Electorate of Bavaria

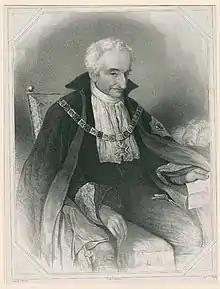
Count Montgelas

In 1792 the French Revolutionary Army overran the Palatinate; in 1795 the French, under Jean Victor Moreau, invaded Bavaria itself, advanced to Munich – where they were received with joy by the long-suppressed Liberals – and laid siege to Ingolstadt. Charles Theodore, who had done nothing to prevent wars or to resist the invasion, fled to Saxony, leaving a regency, the members of which signed a convention with Moreau, by which he granted an armistice in return for a heavy contribution (7 September 1796).